TNT (Norwegian band)

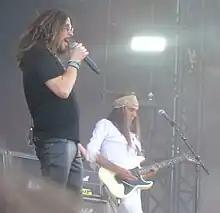

In January 2015 Harnell announced that he had left TNT again, but on 21 May 2016, he announced his return to TNT. In 2017 TNT embarked on an anniversary tour to celebrate the 30th anniversary of "Tell No Tales" with a lineup consisting of Harnell, Ronni Le Tekrø, Diesel Dahl, live keyboardist Roger Gilton and new bassist Ove Husemoen. A new TNT album was said to be released by Frontiers Music Srl. in the spring of 2017, however on 11 October 2017 TNT issued a press release confirming that Harnell had once again parted ways with the band. The press release also stated that TNT would continue with a new vocalist. TNT officially revealed their new and fourth vocalist, Baol Bardot Bulsara, at their opening act gig for Scorpions at Oslo Spektrum on 22 November 2017. TNT's thirteenth studio album, "XIII", was released via Frontiers Music Srl. on 8 June 2018.